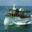
Label: ship